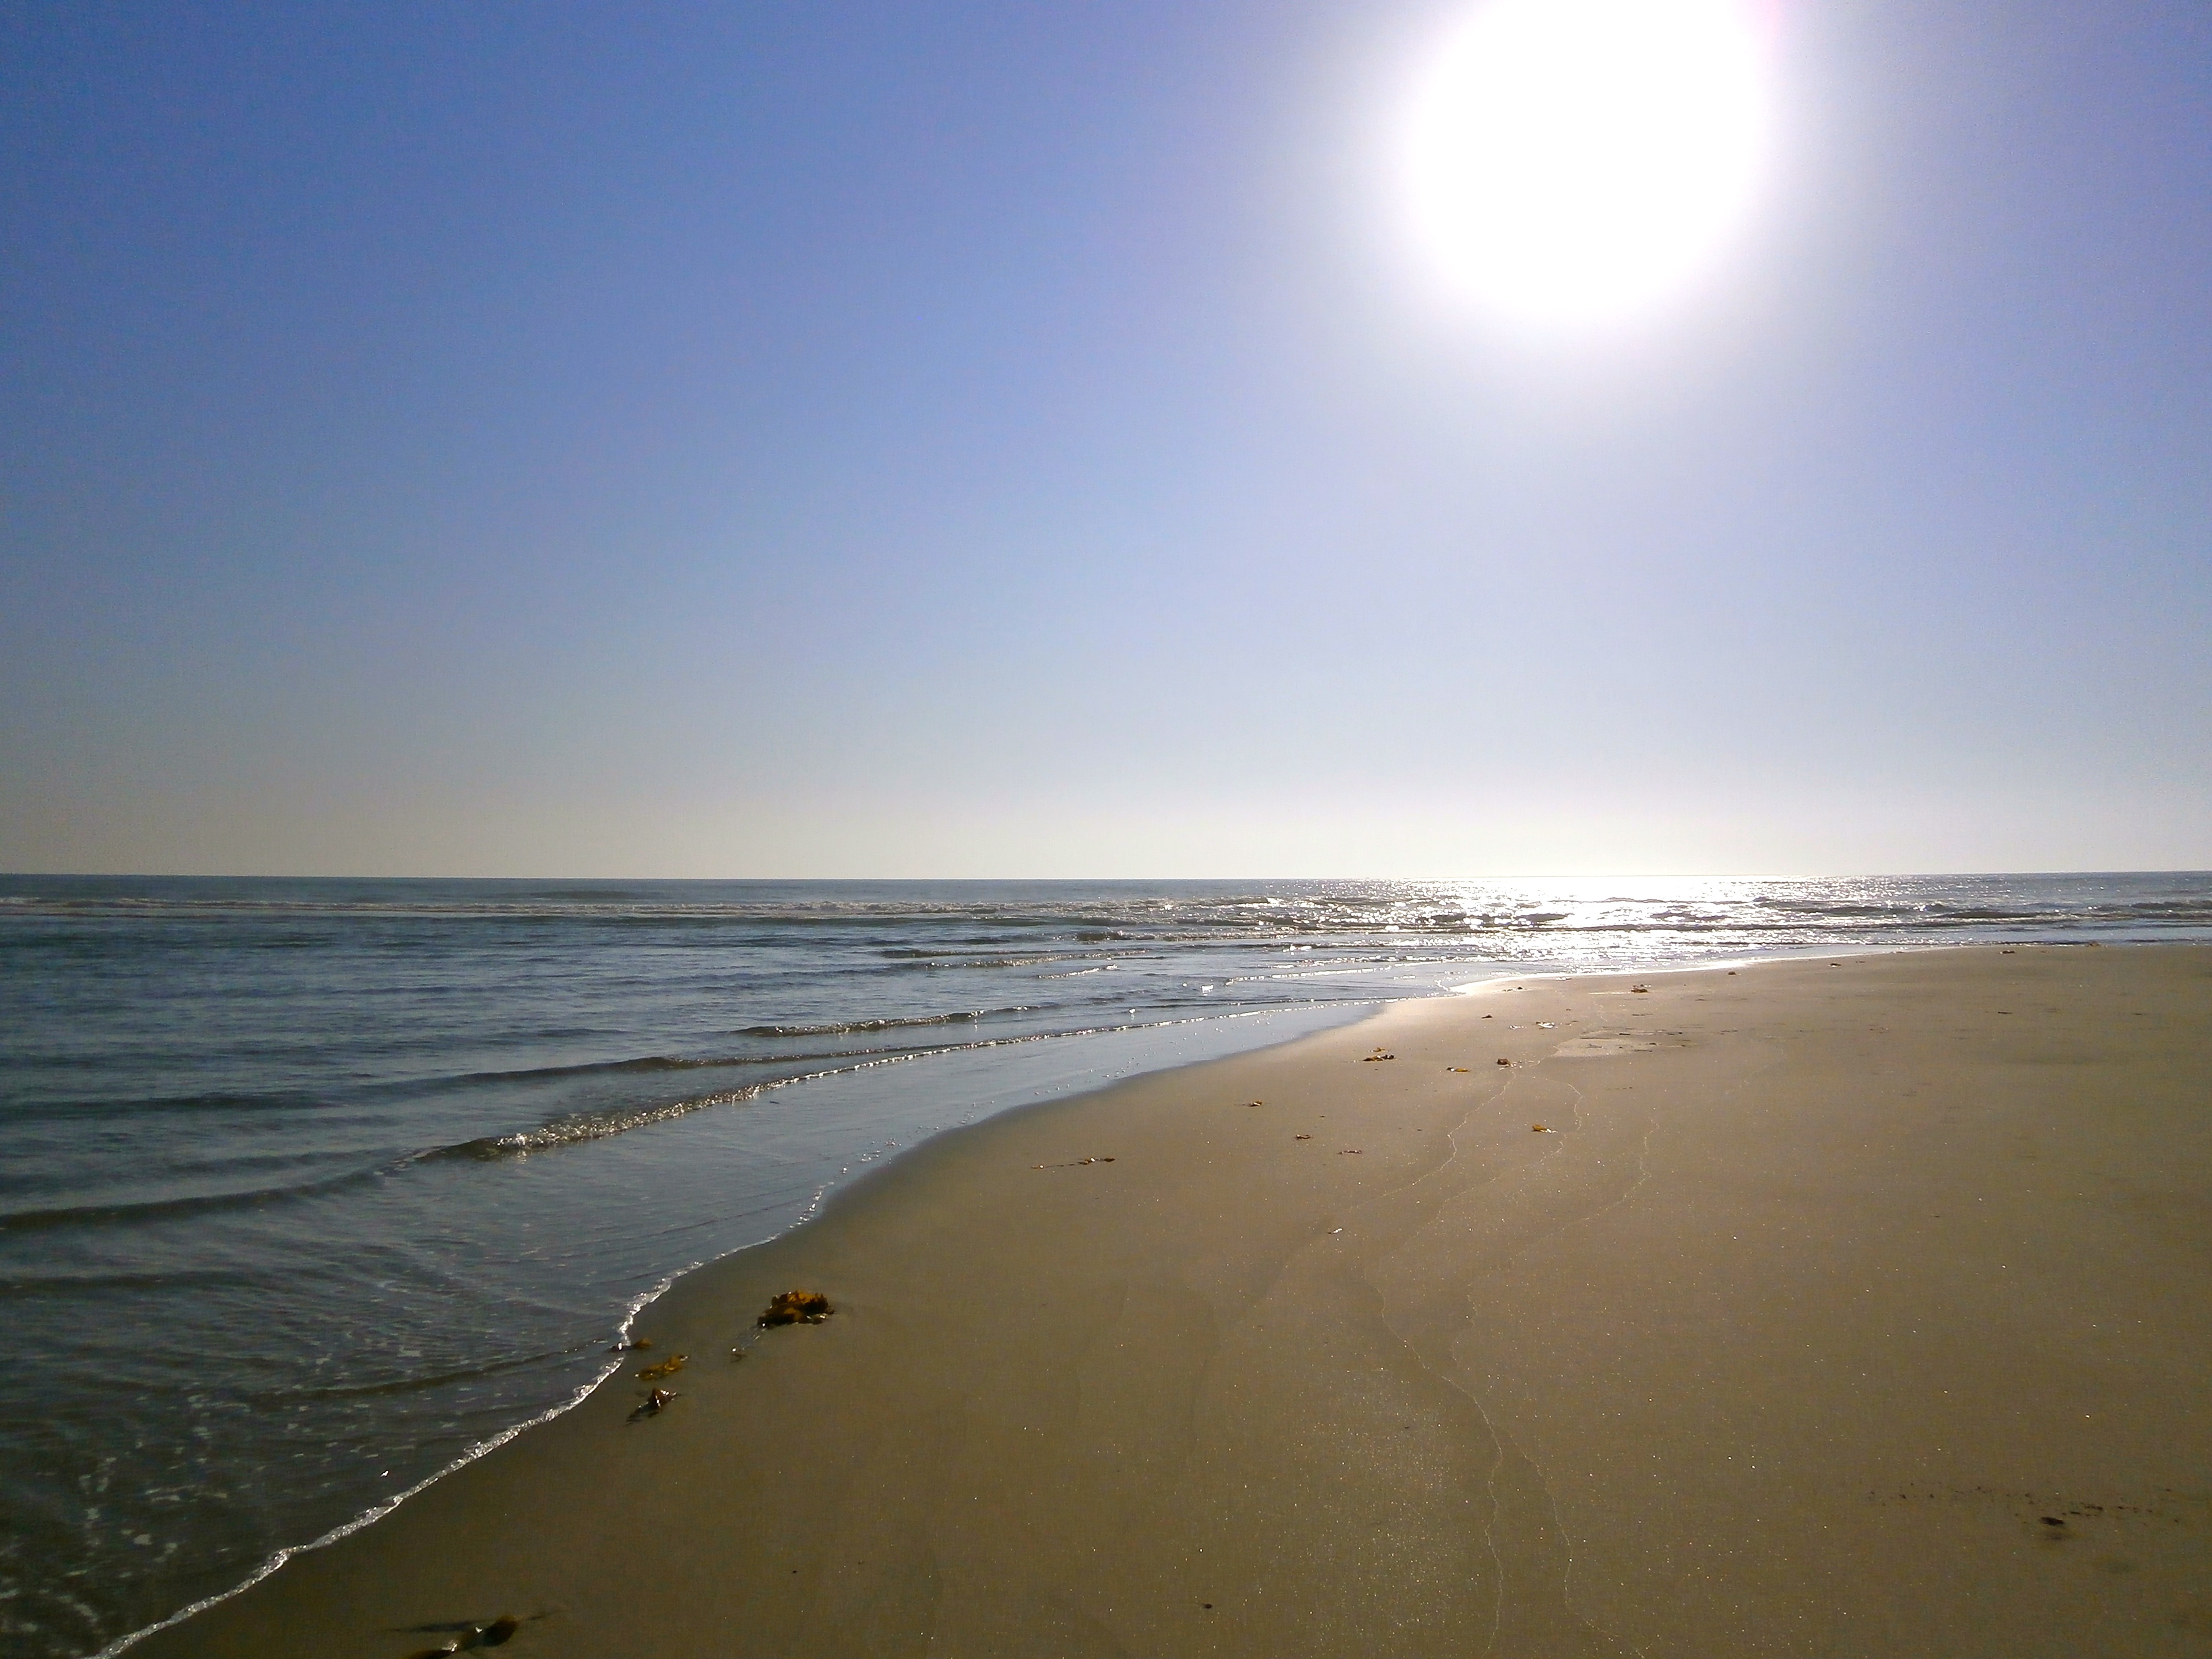
beach, sea, coast, water, sand, ocean, horizon, sun, sunset, sunlight, shore, wave, summer, holiday, bay, body of water, wide, cape, sand beach, wind wave